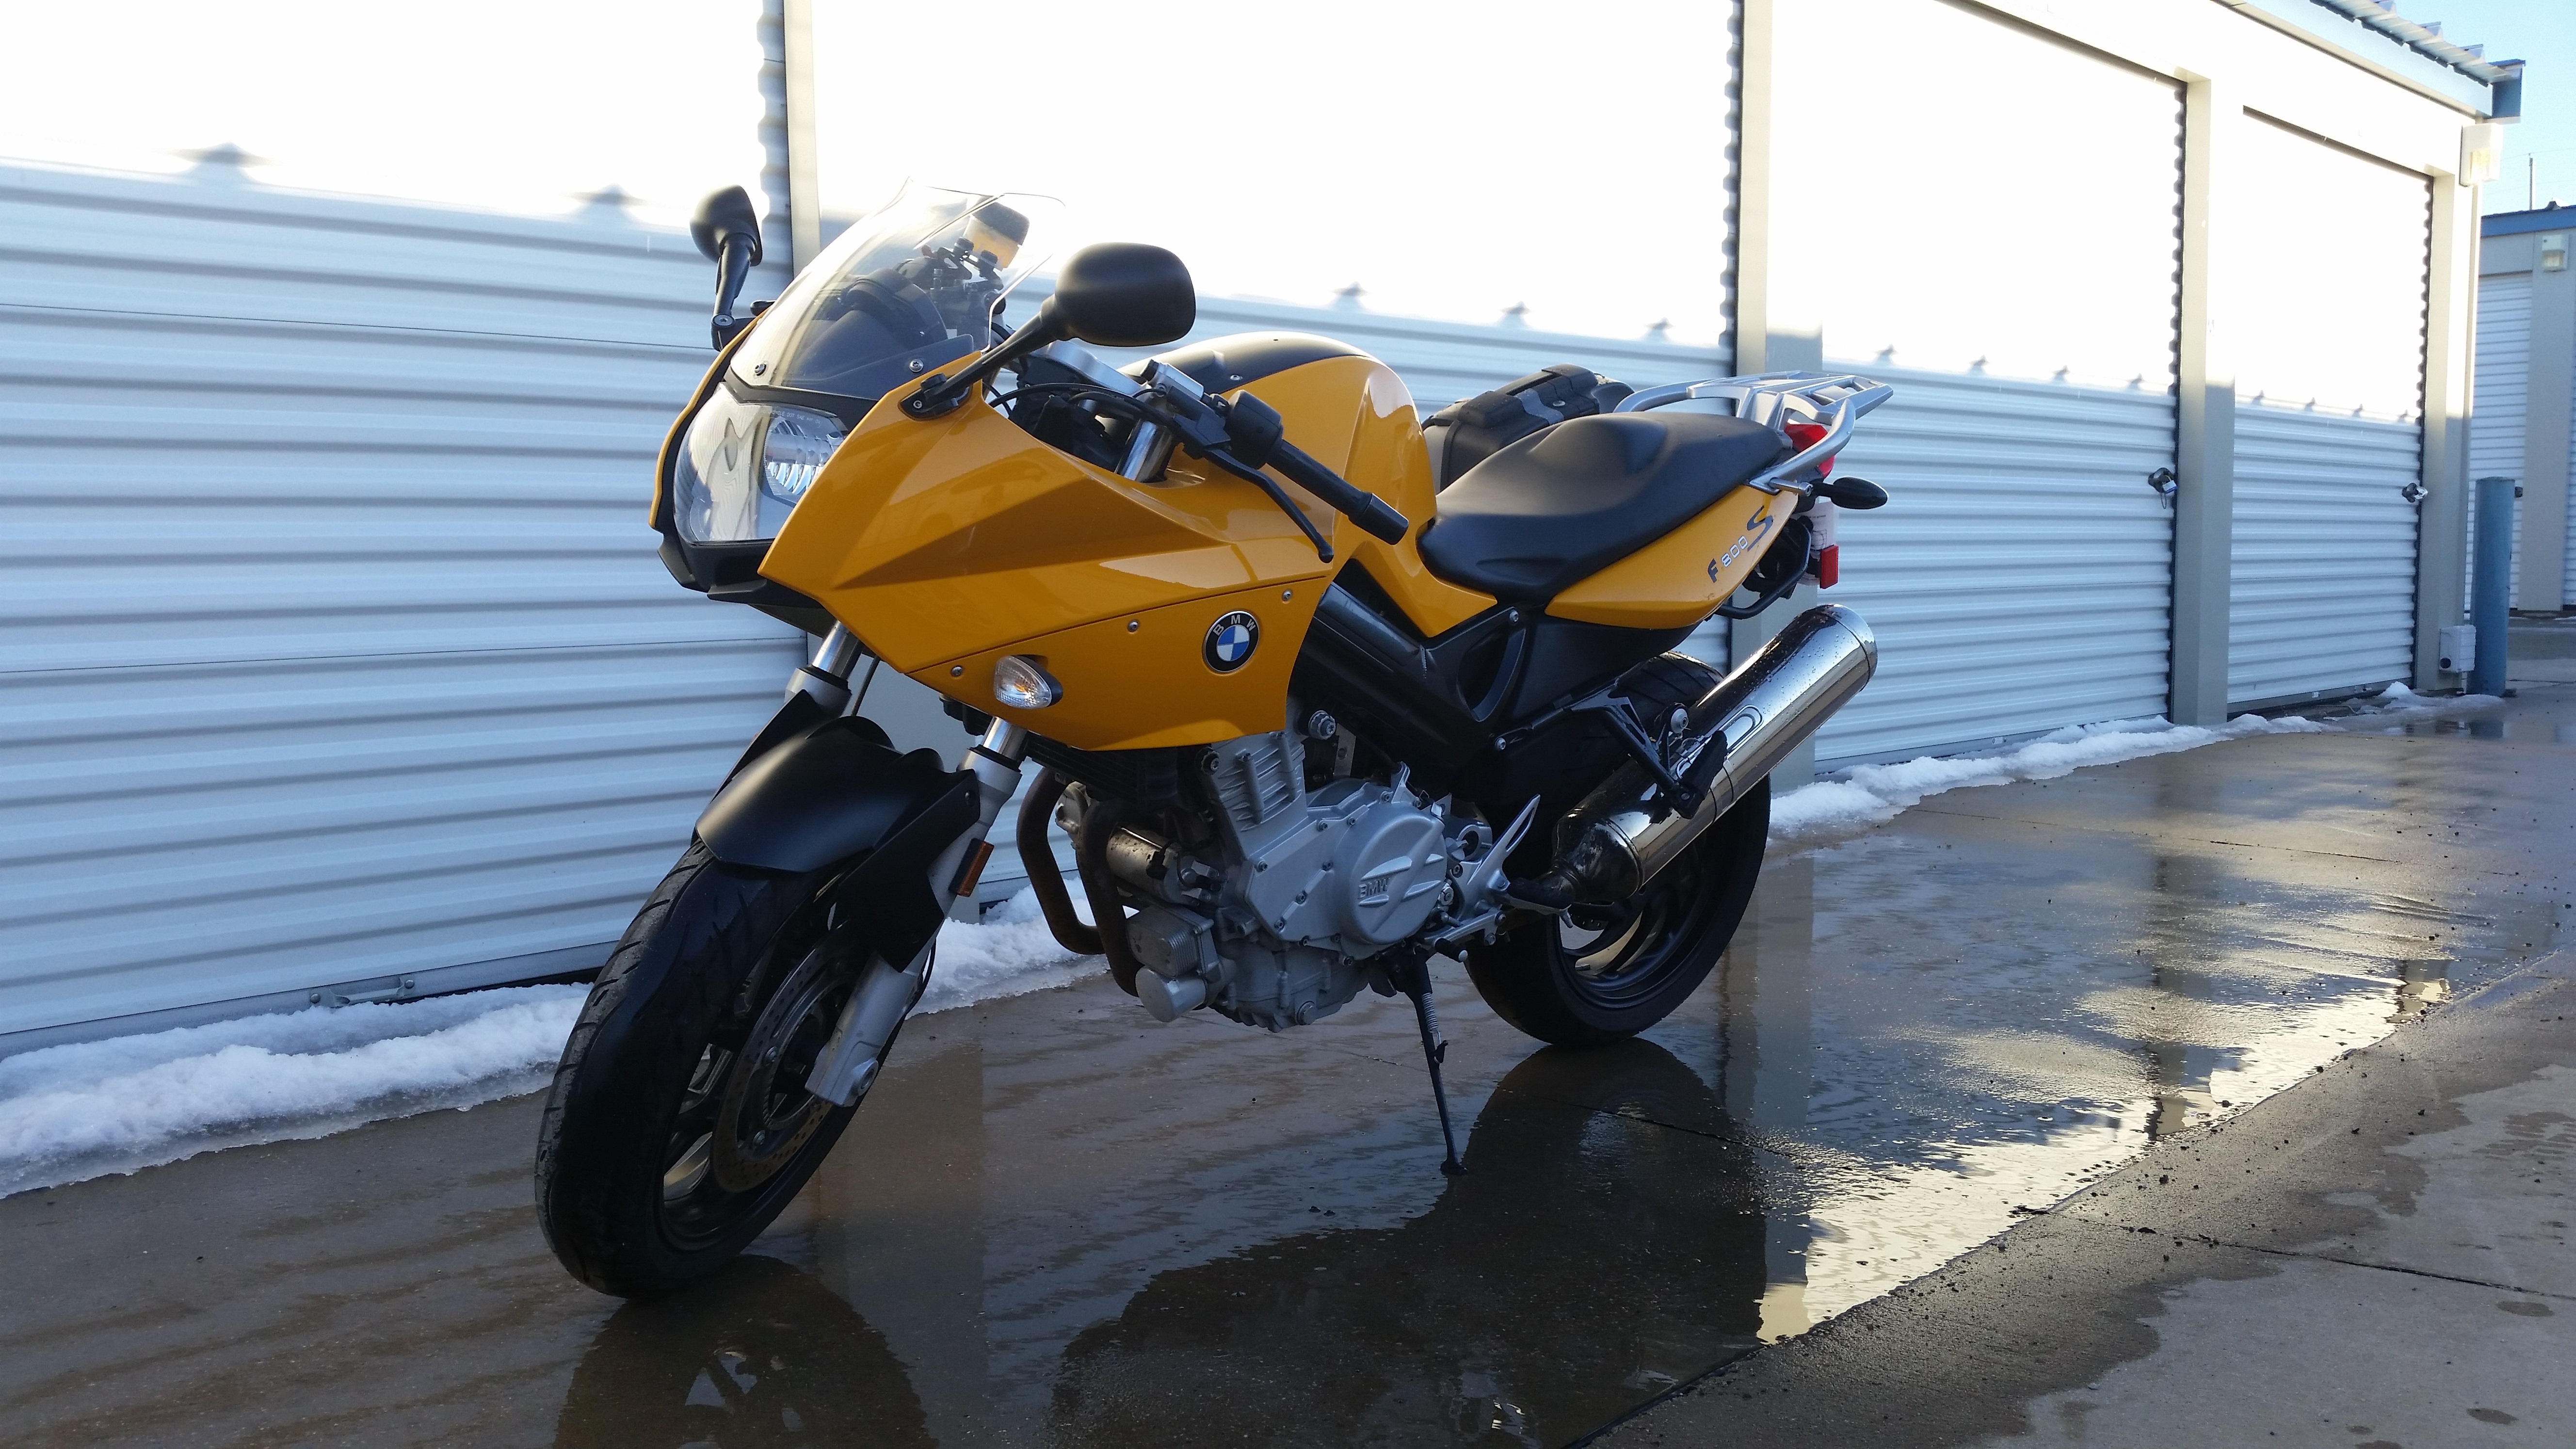
car, vehicle, motorcycle, racing, motorcycling, land vehicle, automobile make, stunt performer